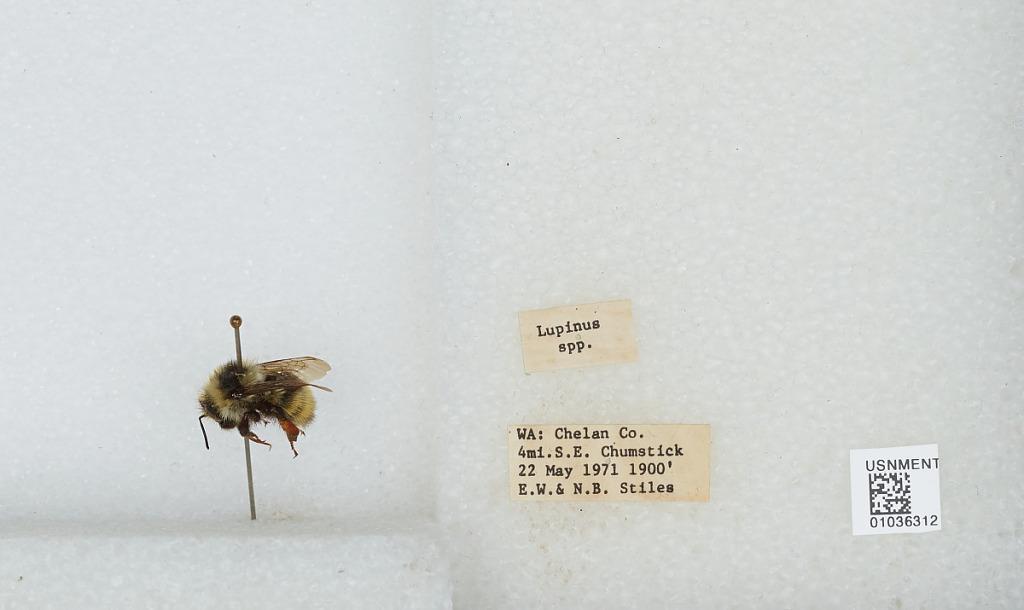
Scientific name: Bombus (Pyrobombus) vandykei (Frison)
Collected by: E. Stiles & N. Stiles
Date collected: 1971-5-22
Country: United States
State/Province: Washington
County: Chelan
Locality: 4 miles southeast of Chumstick
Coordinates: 47.6458, -120.581